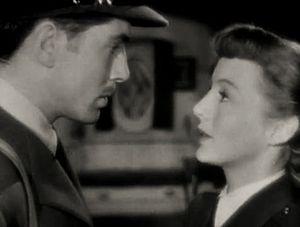
Vous qui avez vingt ans est un film américain réalisé par Irving Reis, sorti en 1948.